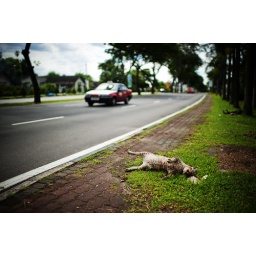
Dead cat on a sidewalk in Petaling Jaya near Kuala Lumpur, Malaysia